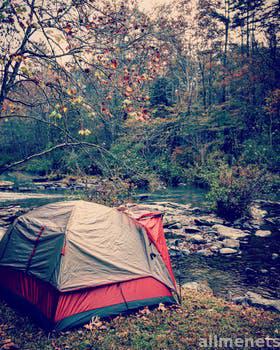
Label: Watermark